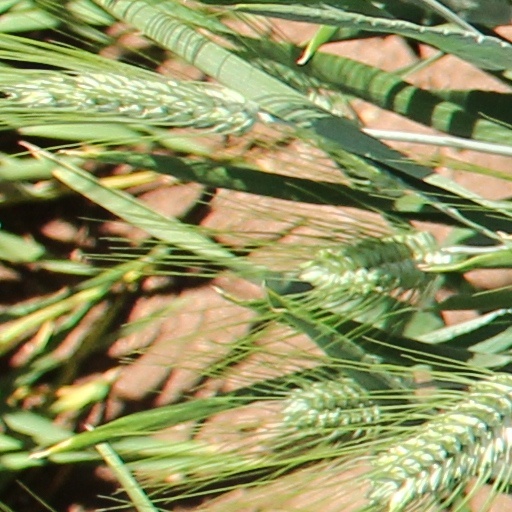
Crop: wheat